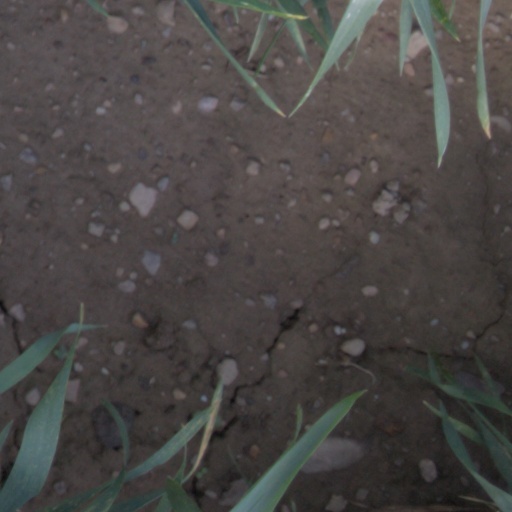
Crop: wheat